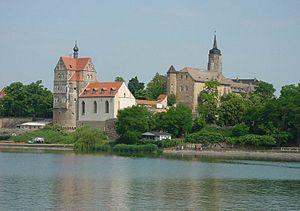
Le château de Seeburg est un château de style Renaissance situé dans l'arrondissement de Mansfeld-Harz-du-Sud, en Saxe-Anhalt. Il reprend l'emplacement d'un château fort plus ancien, mentionné dans le terrier de Hersfeld et détenu par les comtes de Mansfeld.